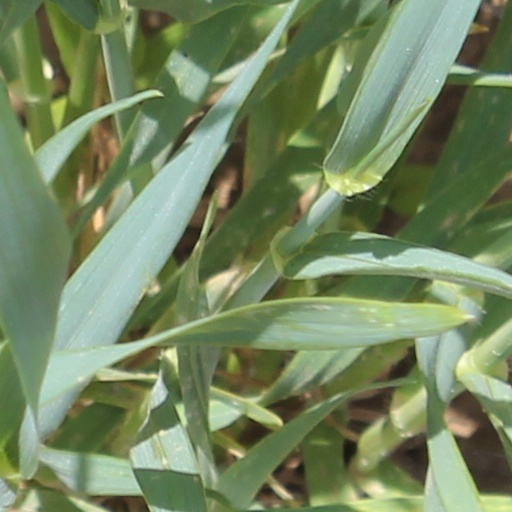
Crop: wheat